United States Capitol

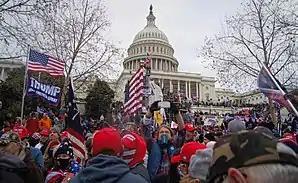
The Storming of the Capitol on January 6, 2021

The House of Representatives Chamber has 448 permanent seats. Unlike senators, representatives do not have assigned seats. The chamber is large enough to accommodate members of all three branches of the federal government and invited guests for joint sessions of Congress such as the State of the Union speech and other events.